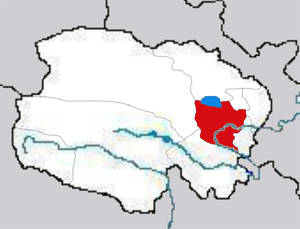
La préfecture autonome tibétaine de Hainan dans la province du Qinghai